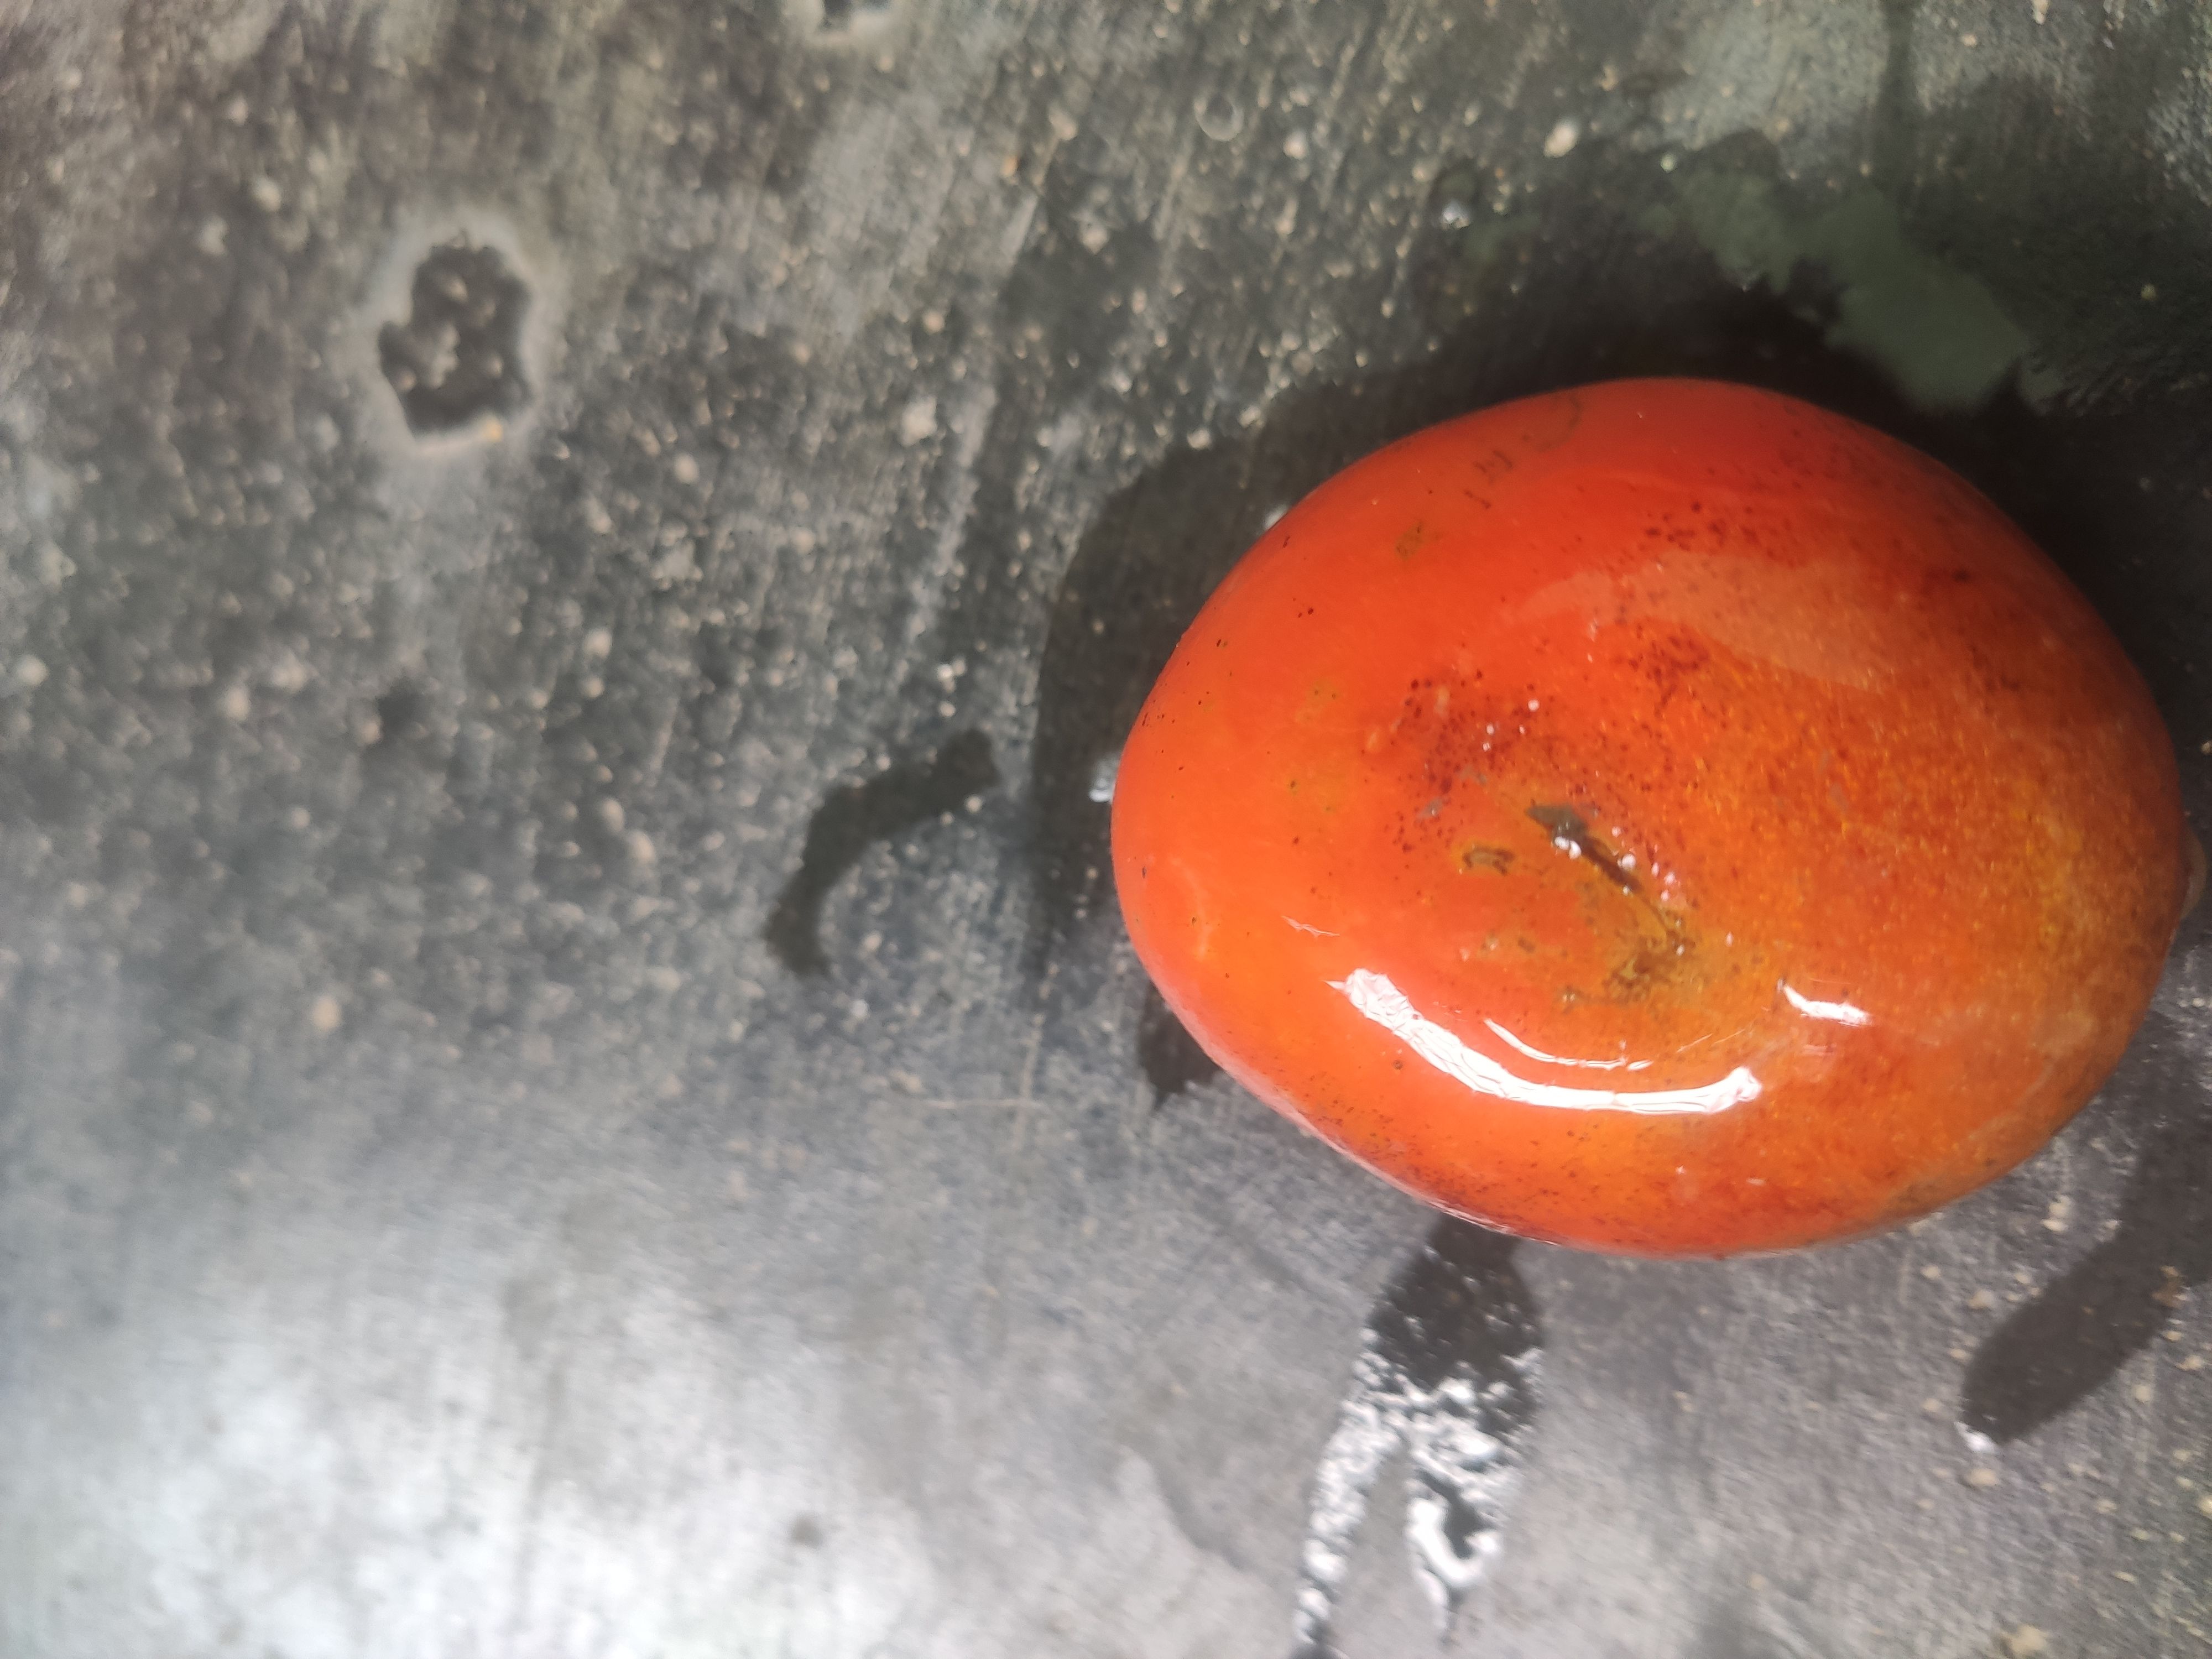
Fruit: tomatoes
Grade: 3rd-grade